Scottish sword dances

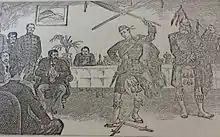
The Malagasy Envoys at Cape Town—Entertainment at the Officers' Mess of the 1st Argyll and Sutherland Highlanders

Many of the Highland dances now lost were once performed with traditional weapons that included the Lochaber axe, the broadsword, a combination of targe and dirk, and the flail.